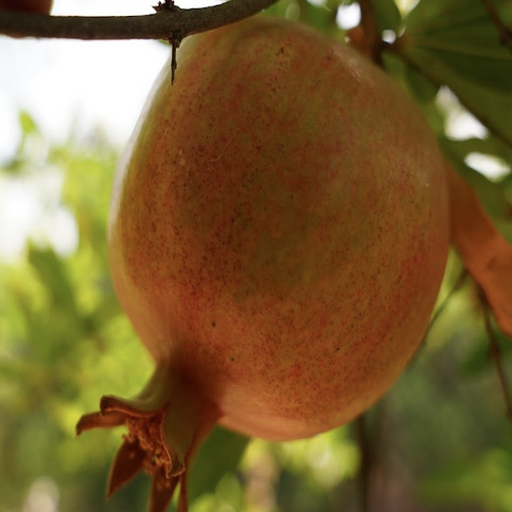
Label: Healthy